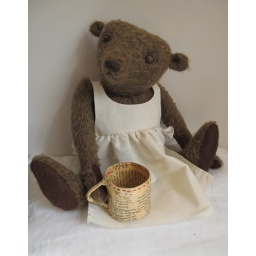
inspired by picture books &amp;amp; folk tales &amp;amp; old bears - all handsewn NFS